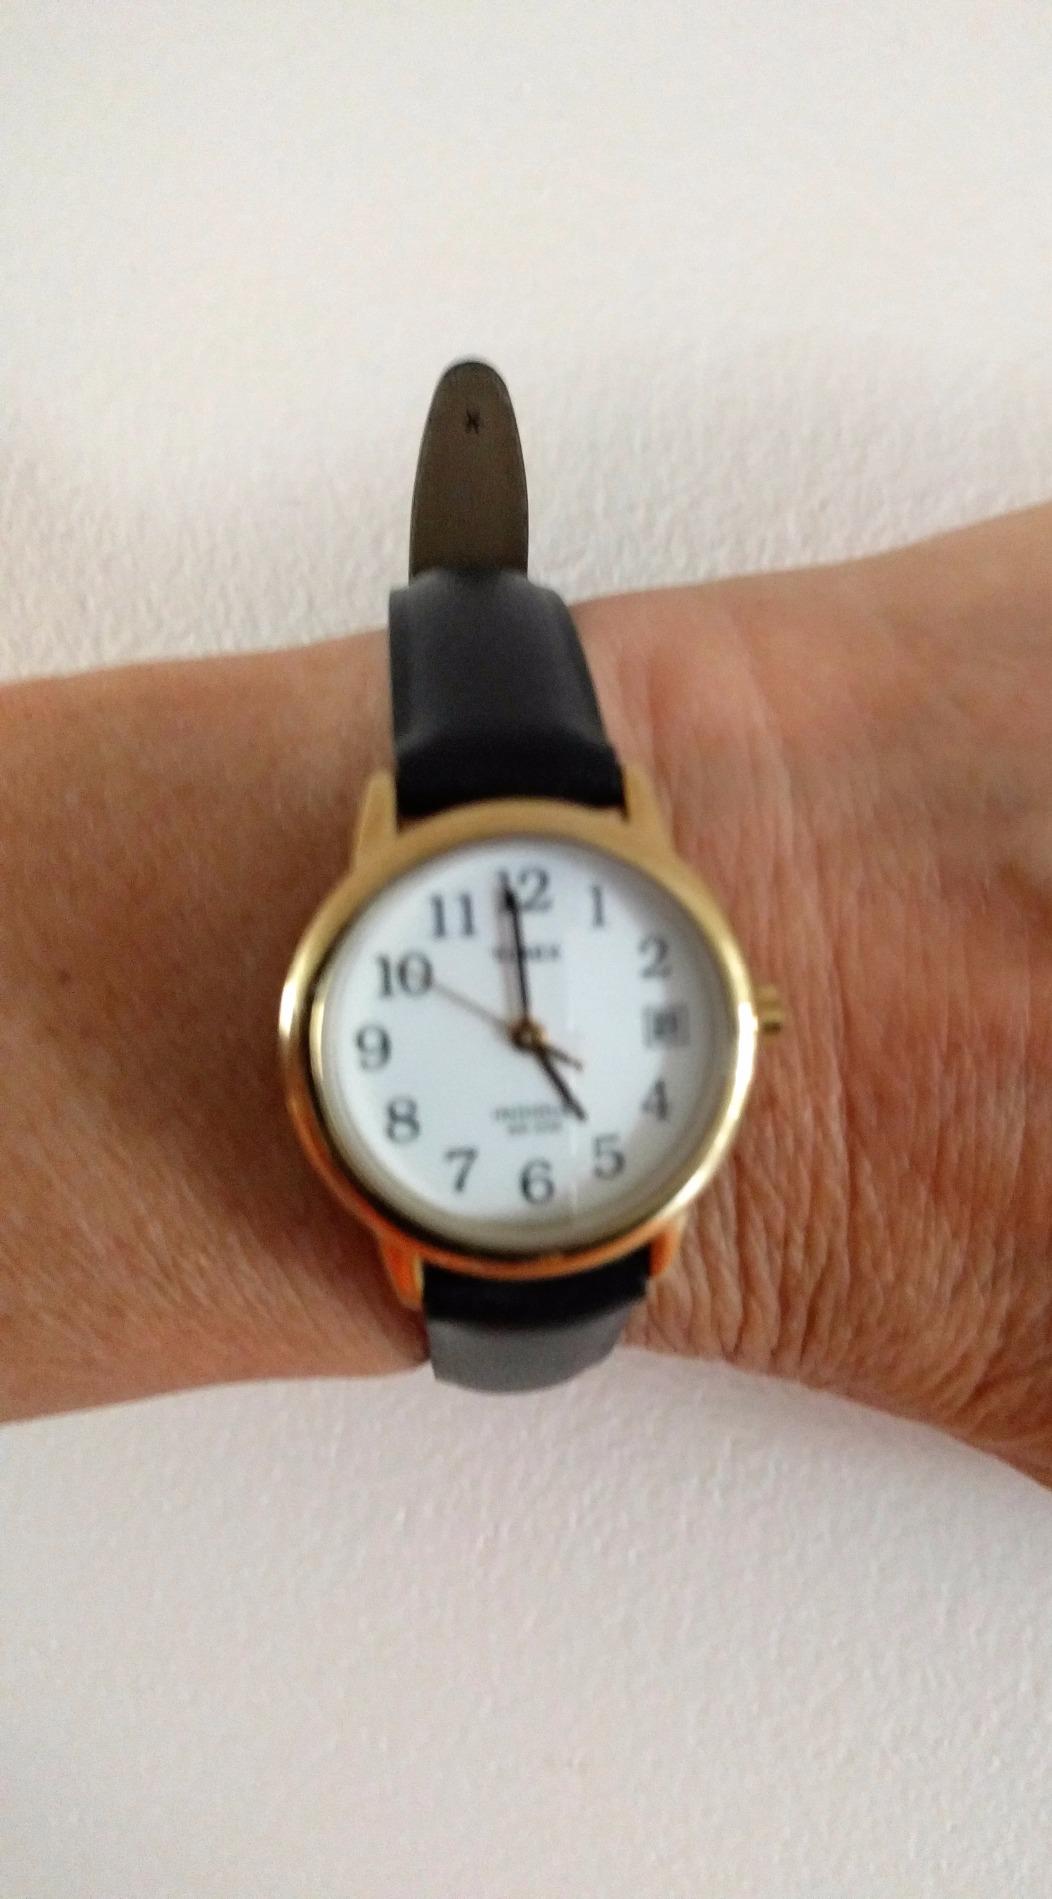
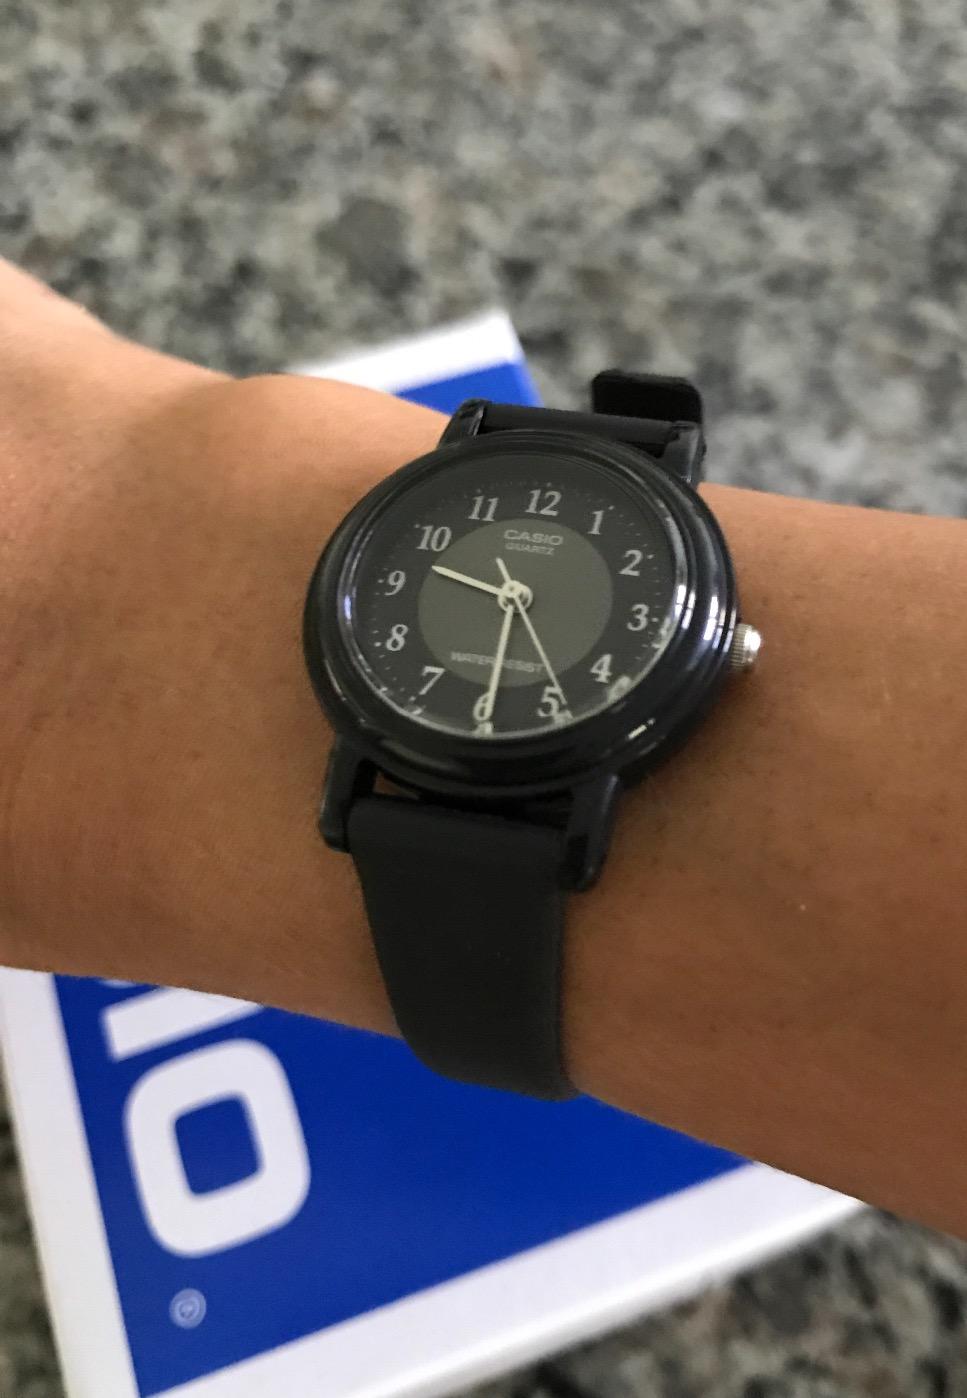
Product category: accessories_watch
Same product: no